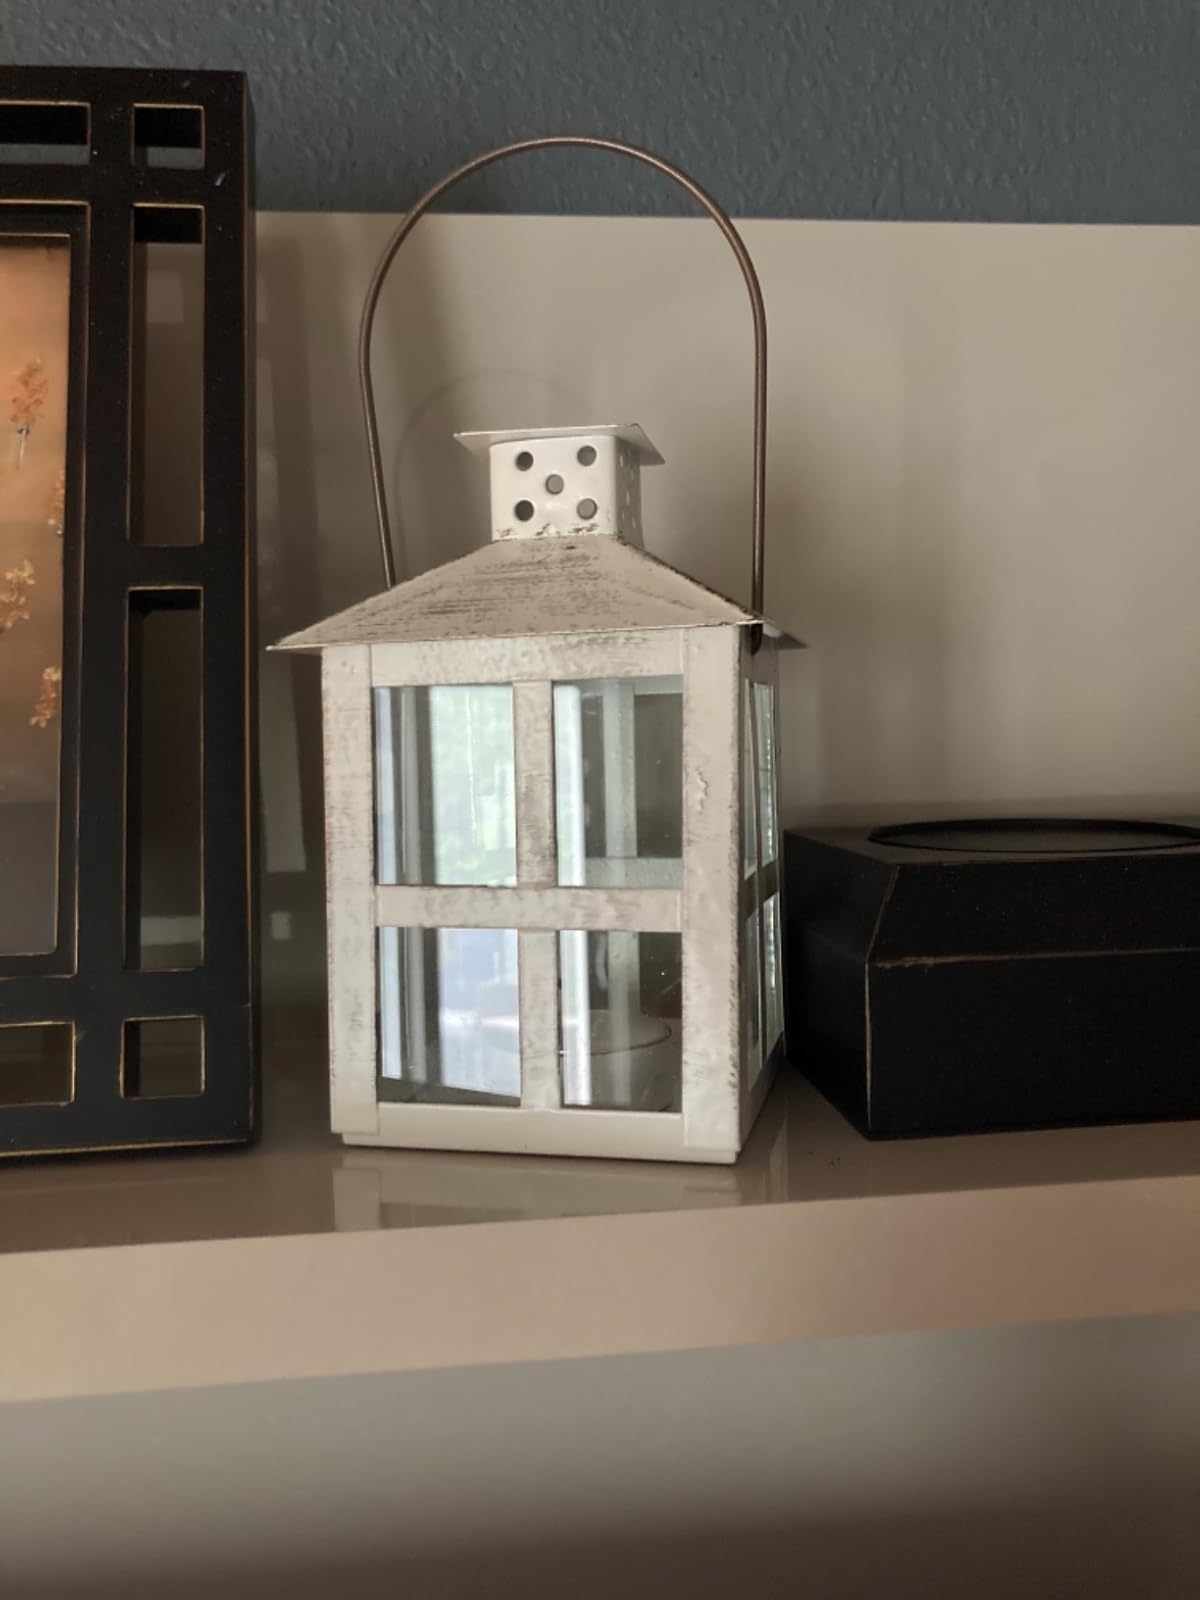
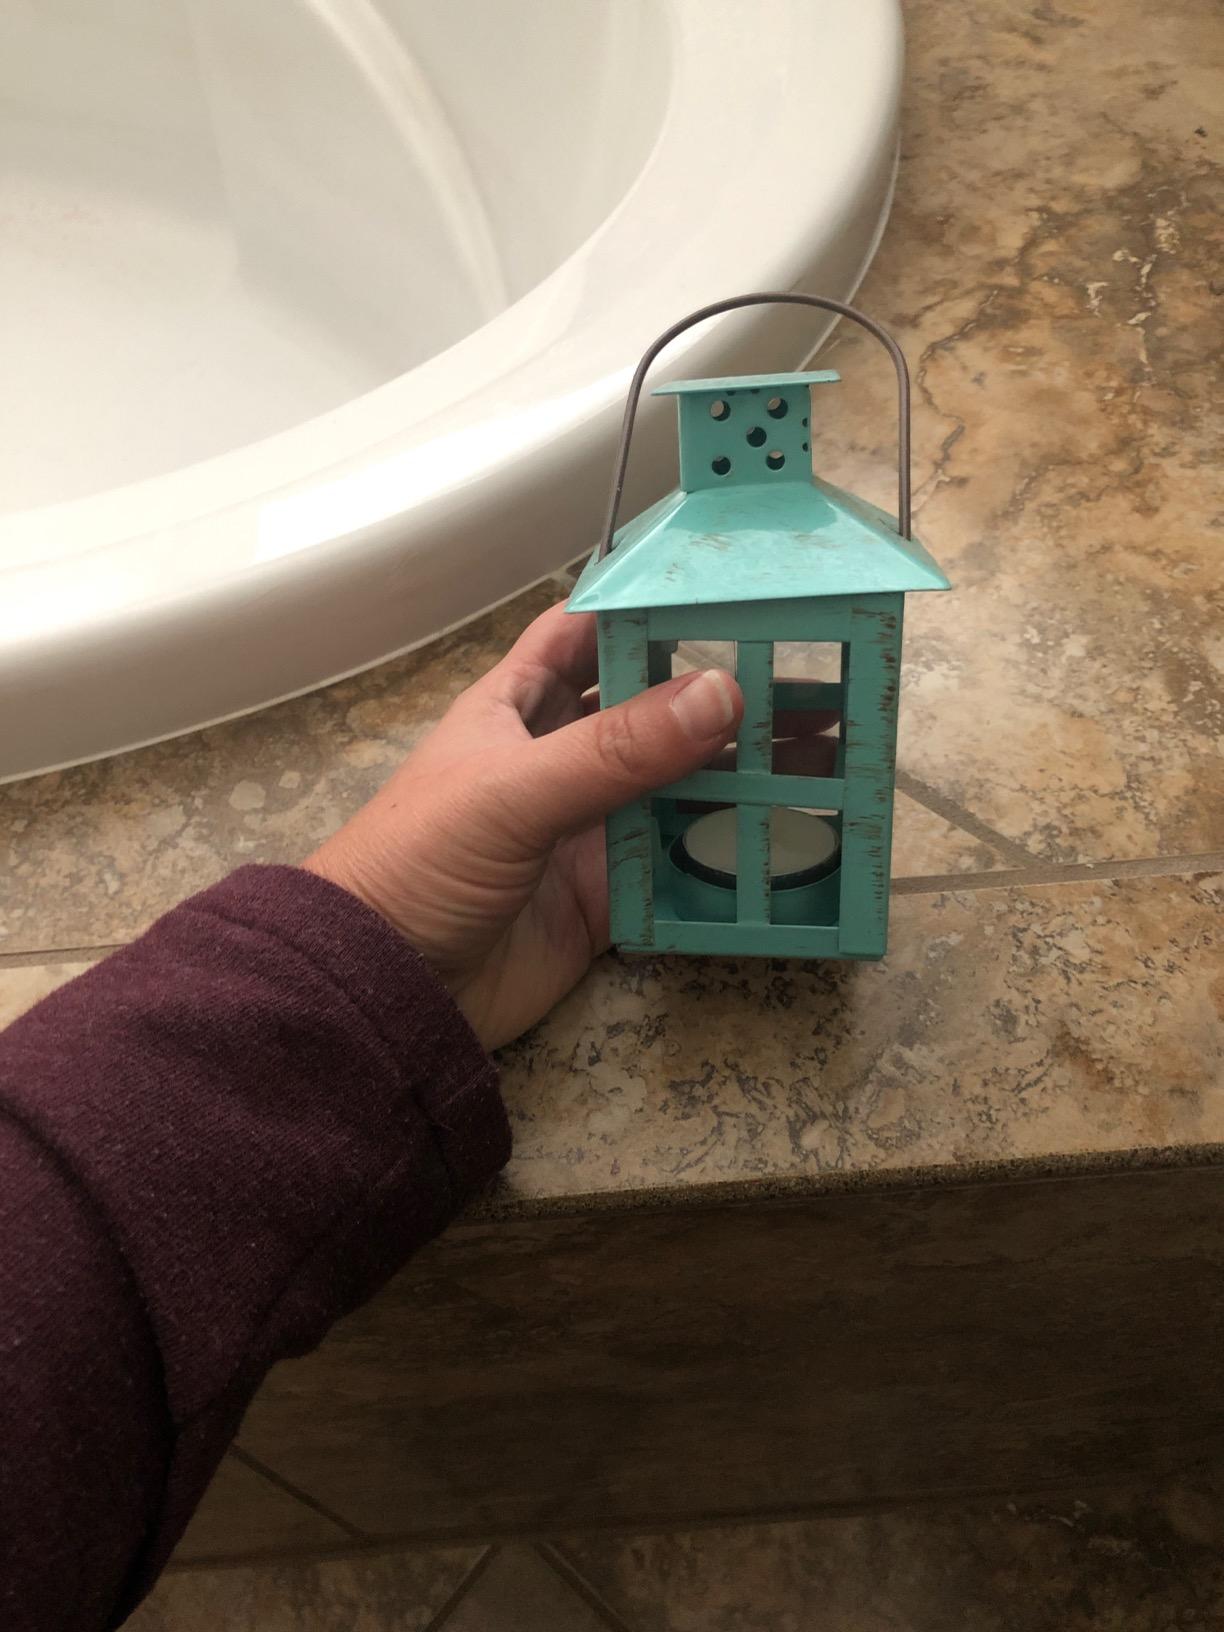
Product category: lantern
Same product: no